Two-nation theory

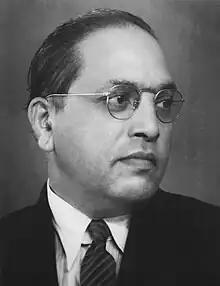
Ambedkar

The Ahmadiyya Muslim Jama'at staunchly supported Jinnah and his two-nation theory. Chaudary Zafarullah Khan, an Ahmadi leader, drafted the Lahore Resolution that separatist leaders interpreted as calling for the creation of Pakistan. Chaudary Zafarullah Khan was asked by Jinnah to represent the Muslim League to the Radcliffe Commission, which was charged with drawing the line between an independent India and newly created Pakistan. Ahmadis argued to try to ensure that the city of Qadian, India would fall into the newly created state of Pakistan, though they were unsuccessful in doing so Upon the creation of Pakistan, many Ahmadis held prominent posts in government positions; in the Indo-Pakistani War of 1947–1948, the Ahmadiyya Muslim Jama'at created the Furqan Force to fight Indian troops.